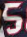
Number: 5